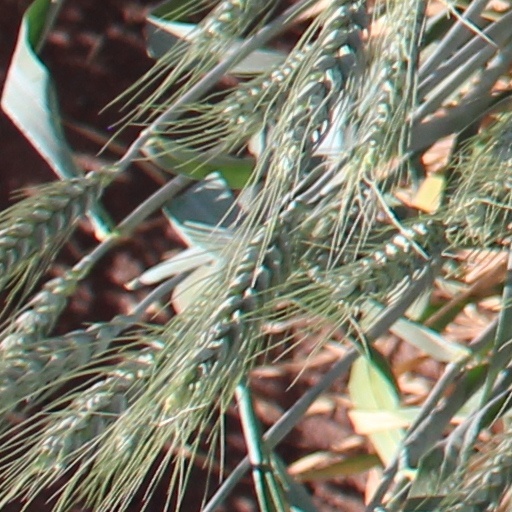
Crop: wheat